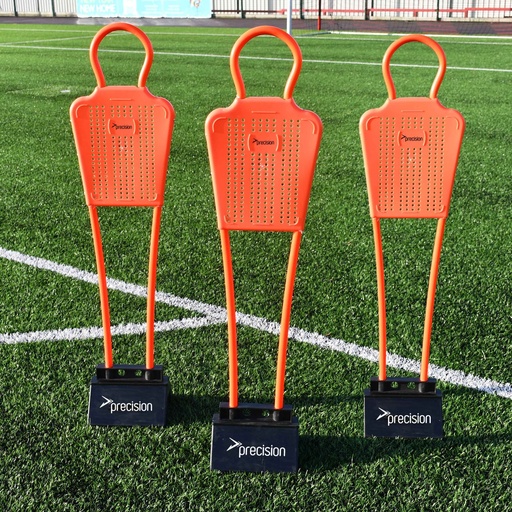
Precision Mini Mannequins (set of 3)
Precision Mini Mannequins (set of 3) are perfect for use at Junior level. Ideal for free kick training, slalom, dribbling, goalkeeper exercises, tactical player positioning etc Features: Durable and strong on impact with the ball 2 galvanised steel spikes on the base allow easy positioning on the grass. Fits rubber mini mannequin base for astro turf and hard surfaces Height: 122cm (4ft)/ With base: 135cm (4ft 4”) Width: 34cm Colour: Fluo Orange Set of 3 with carry bag BASES NOT INCLUDED
Brand: Precision
Category: Sporting Goods > Athletics > Soccer > Soccer Training Aids > Soccer Training Mannequins